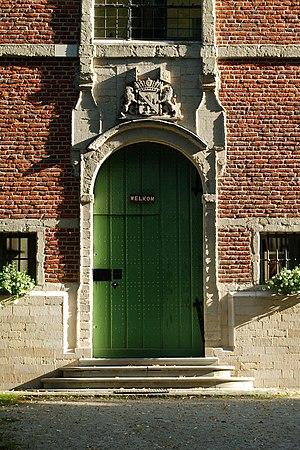
Belgique - Brabant flamand - Oud-Heverlee - Chapelle Notre-Dame de Steenbergen
La chapelle Notre-Dame de Steenbergen est une chapelle de style baroque située sur le territoire de la commune belge d'Oud-Heverlee, dans la province du Brabant flamand.